Shirley Huffman

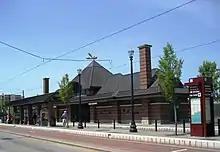
Hillsboro Central MAX Station

Huffman is credited with getting MAX light rail extended to downtown Hillsboro from its originally planned terminus at 185th Avenue. Her lobbying included an episode when she spoke roughly to the head of the Federal Transit Administration in a phone call ("I had to get a little stern with him," said Huffman), as well as trips to Washington DC. TriMet’s general manager Fred Hansen stated, "We wouldn't be standing here [Hillsboro Central Station] if it hadn't been for Shirley; we'd be back at 185th looking to the west." For Huffman's role, TriMet added a plaque in 2000 at the Hillsboro Central Station honoring her work on the project. The plaque, dedicated on February 22, 2000, reads: "Shirley's vision and leadership brought MAX to Hillsboro, linking the region and its people together."